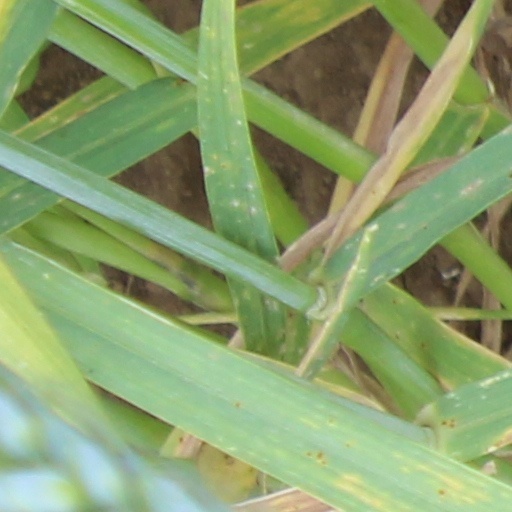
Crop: wheat